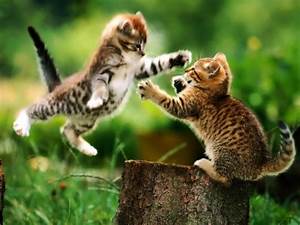
Label: gatto